Saka–Satavahana Wars

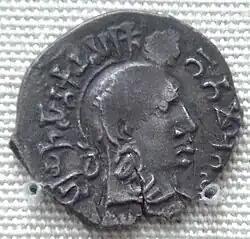
A coin of Gautmiputra Rajni Sri Satkarni (Yajna Sri Satkarni)

The wars exhausted the resources of both kingdoms, especially the Satavahanas, which was a major factor in their decline. On the other hand, the Saka "satraps" would continue to prosper for the next two centuries, until their extinction by the Gupta Empire.